Nina Radojičić

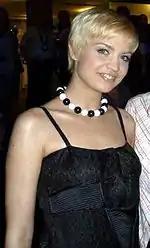

Danica "Nina" Prodanović (née Radojičić; , ; born 5 August 1989), is a Serbian singer and pharmacologist.